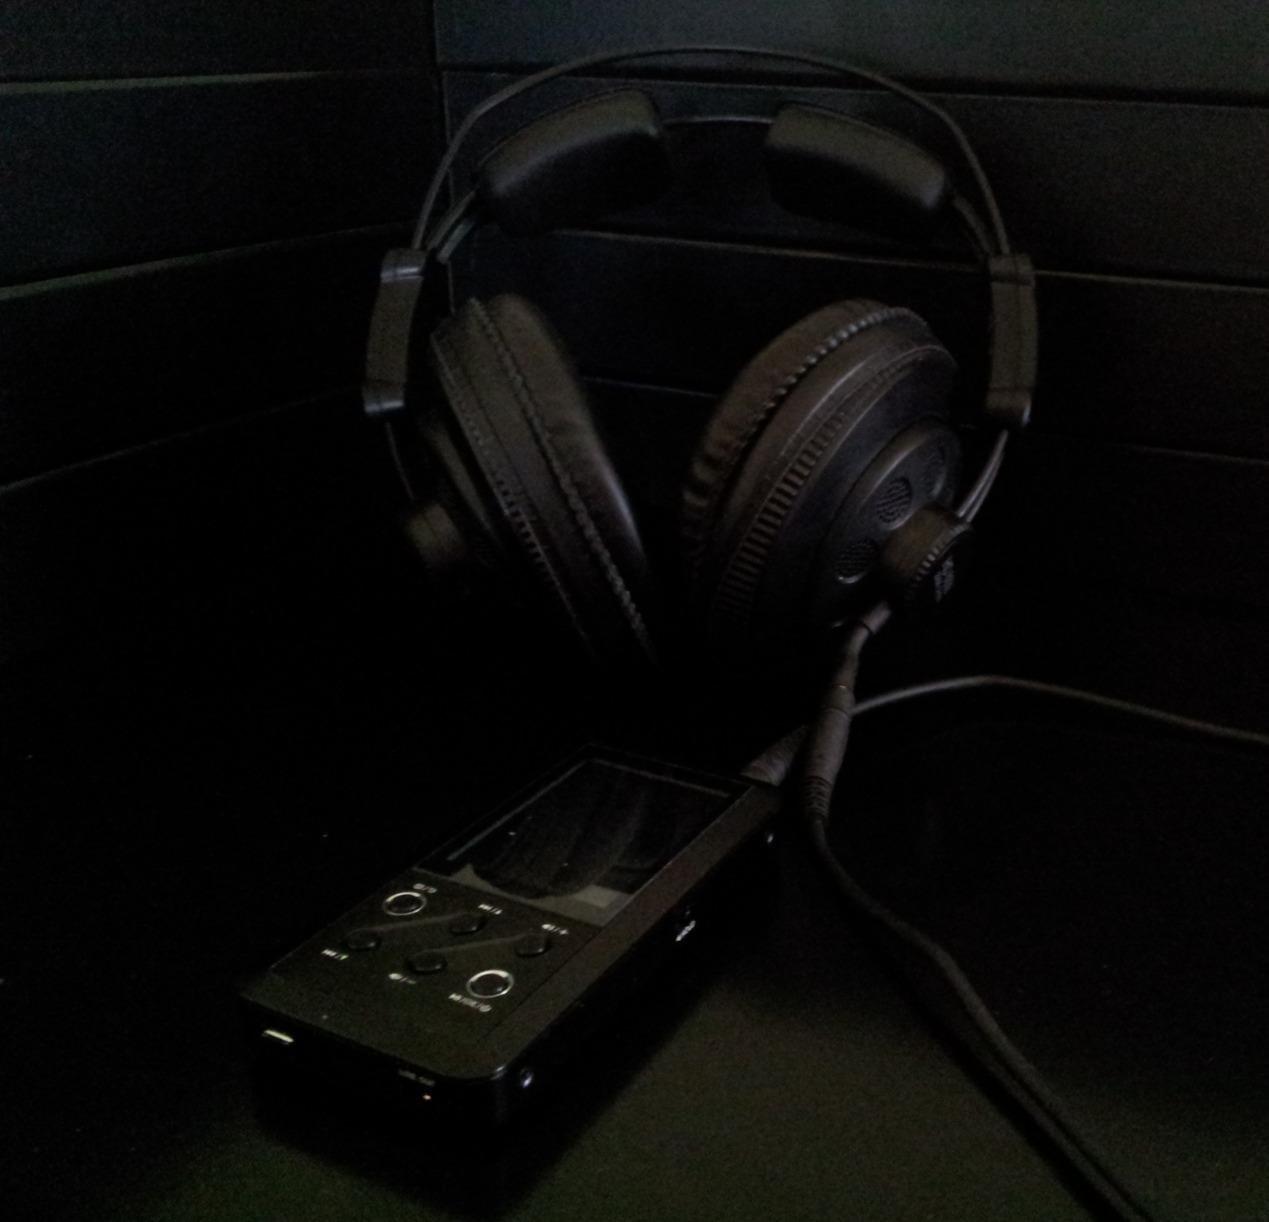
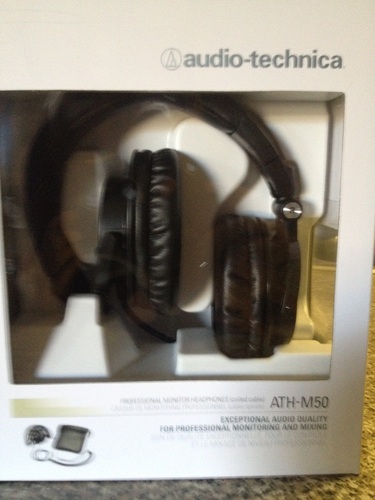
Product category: headphones
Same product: no